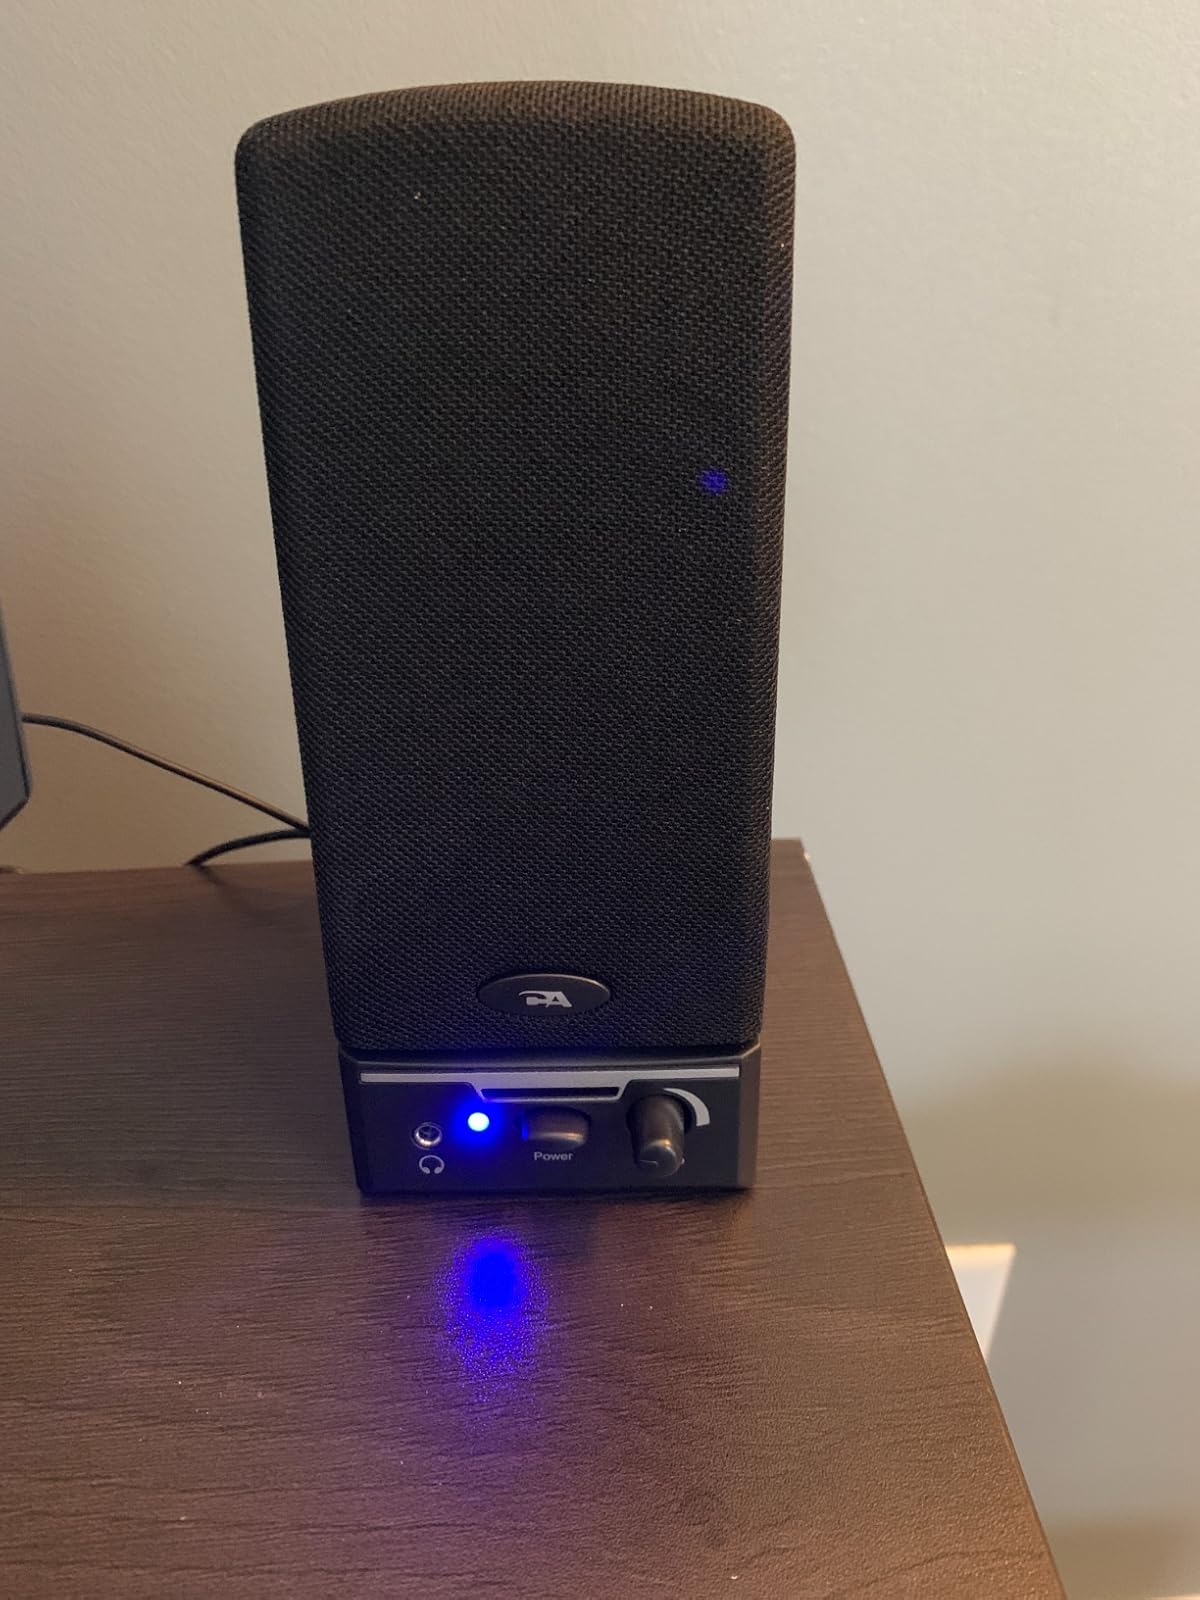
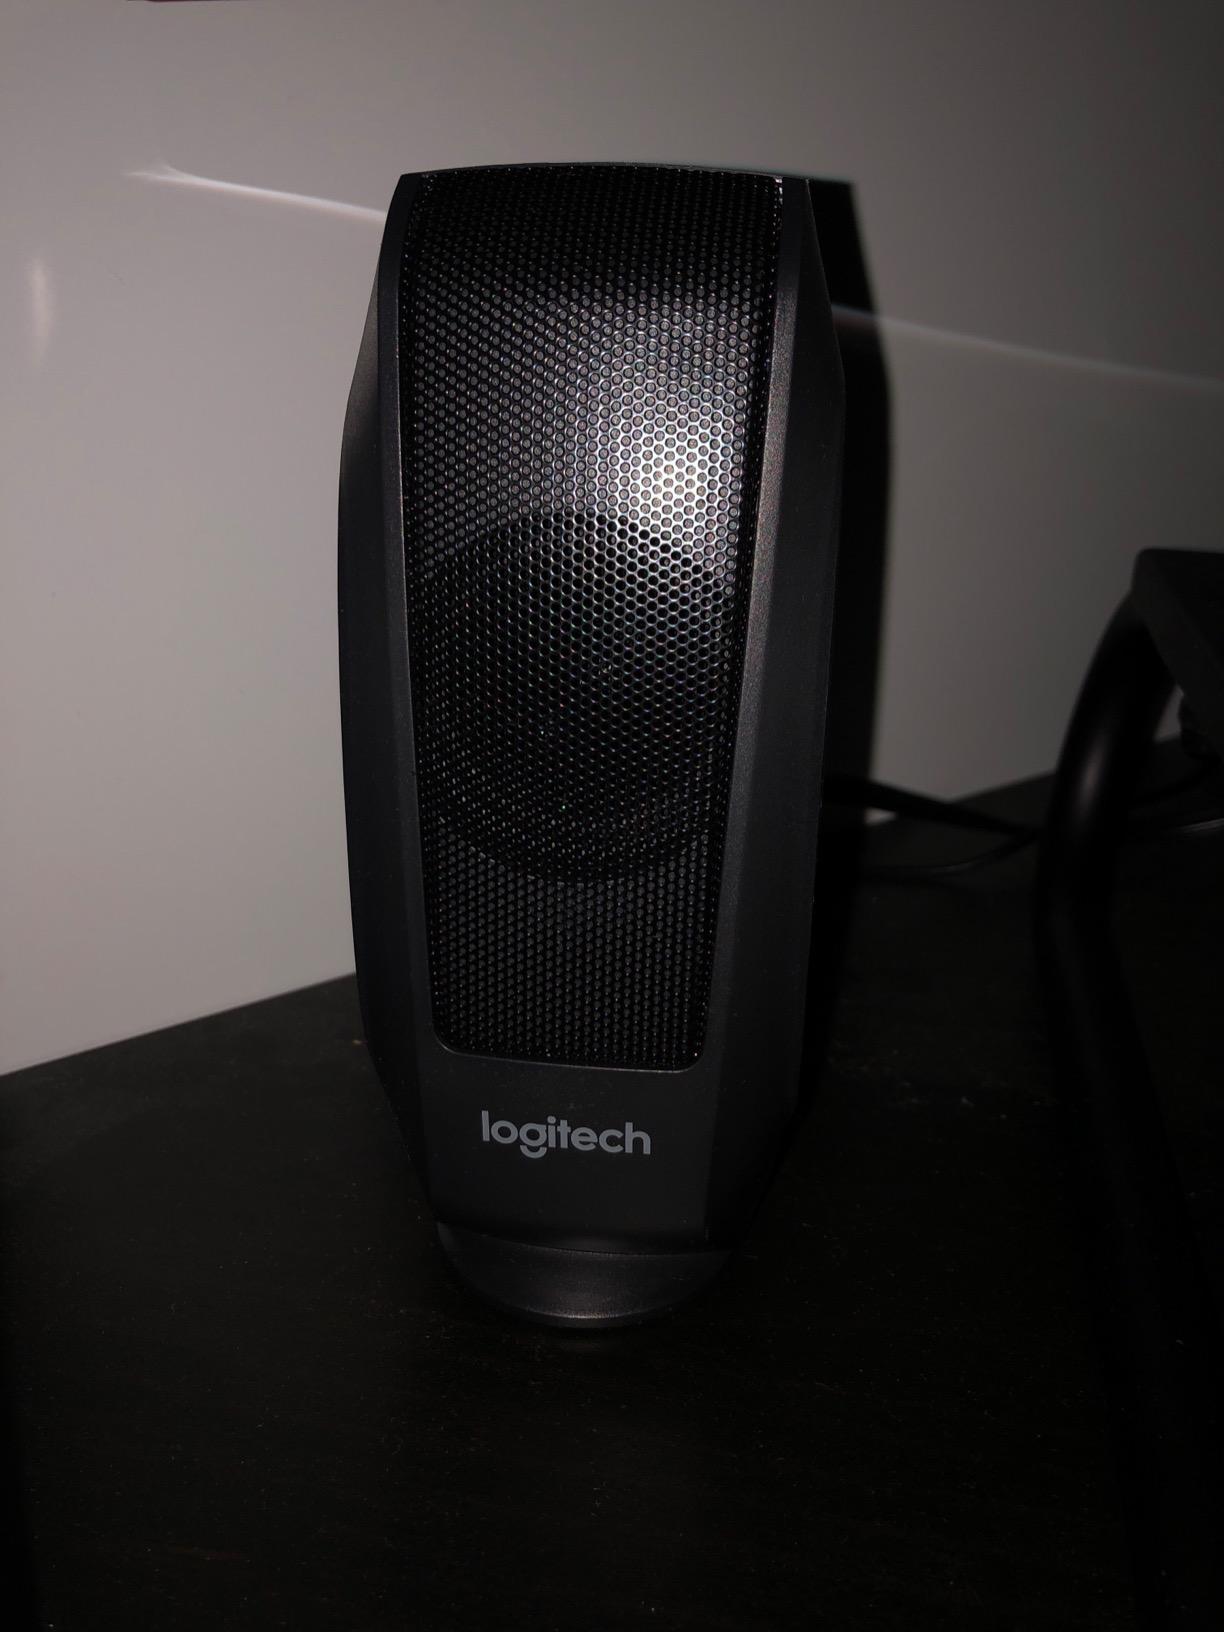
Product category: speaker
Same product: no